Puerto de Cotos

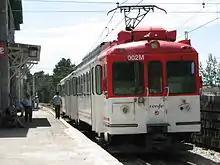
Guadarrama railroad in the station of Cotos.

It has a railroad station of the C-9 line of Cercanías Madrid, also known as "Ferrocarril de Cotos", which crosses the mountain range and runs through the Navacerrada pass.